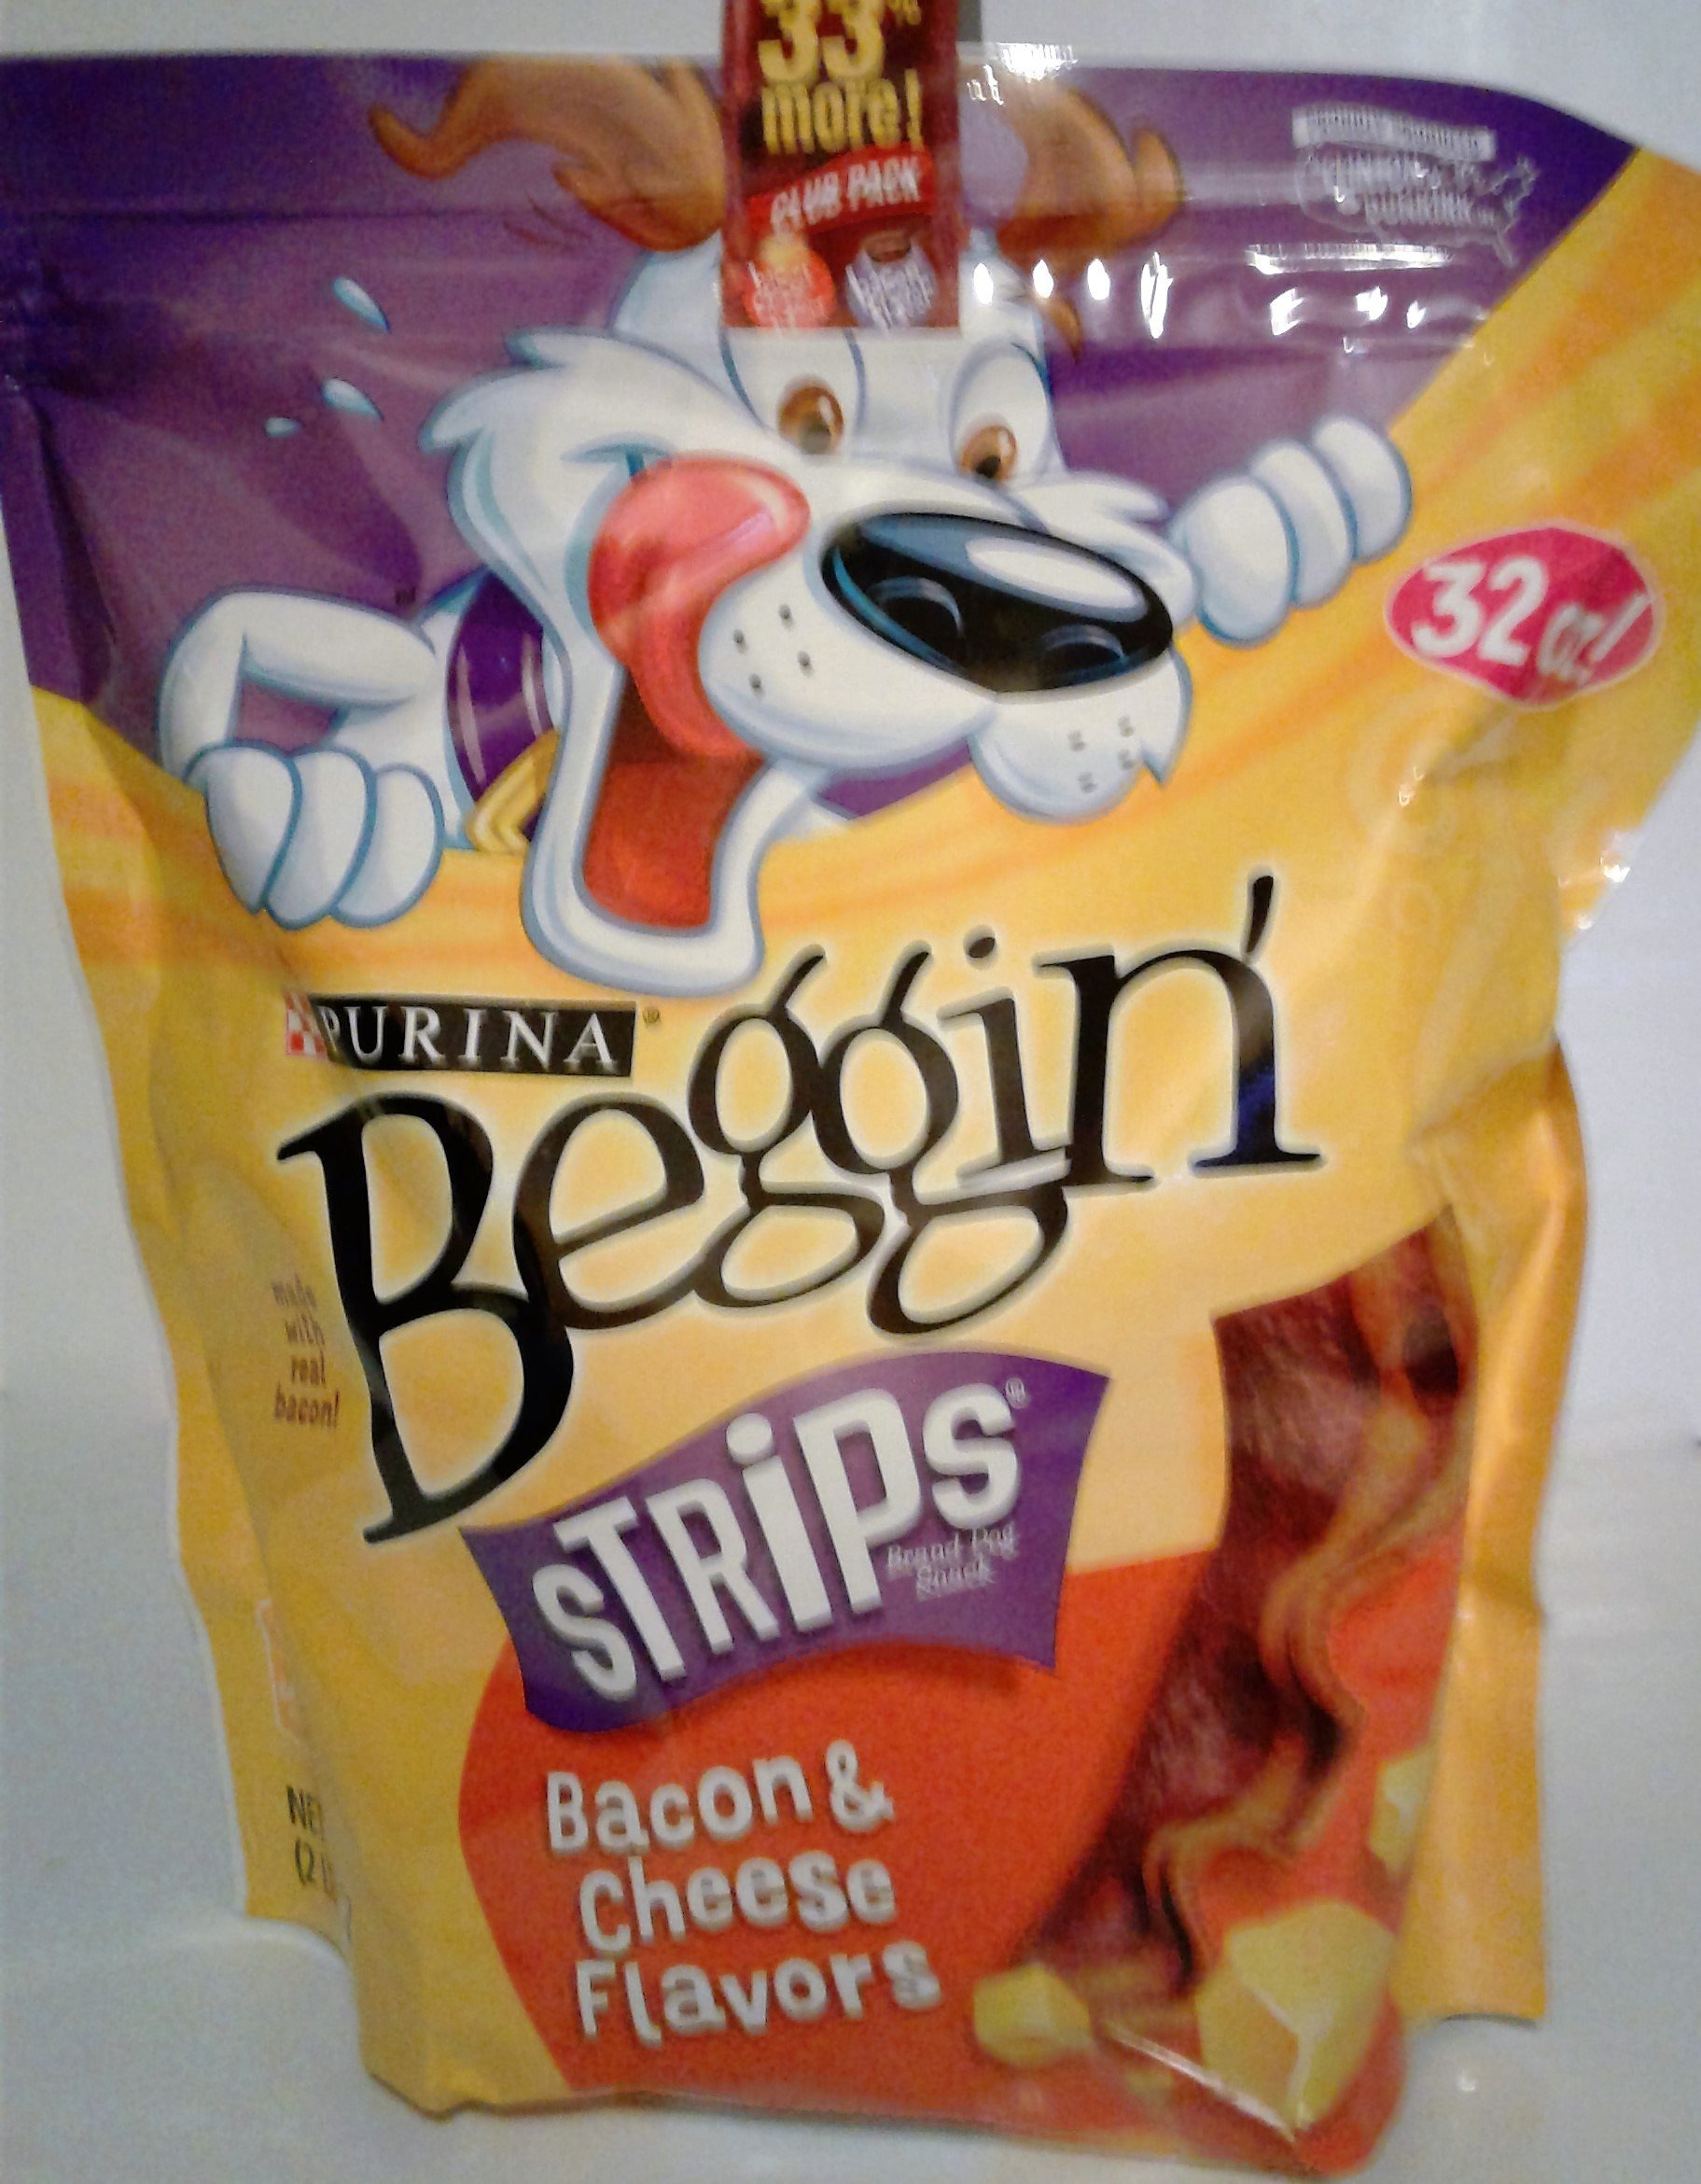
Item Name: Purina Beggin' Strips Bacon & Cheese Flavors - 2lbs
Product Description: Purina Beggin' Bacon Strips with Bacon & Cheddar Flavors
Value: 2.0
Unit: Pound

Price: 9.96